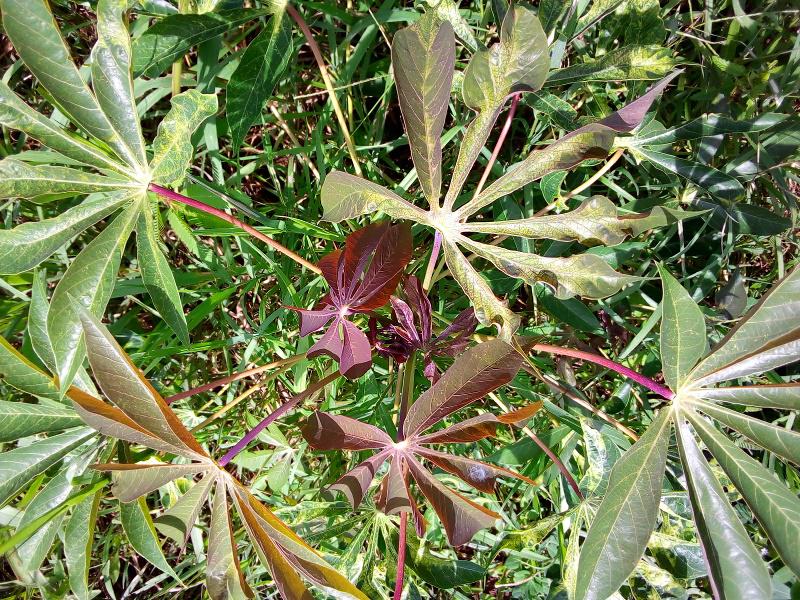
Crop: cassava
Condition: mosaic_disease